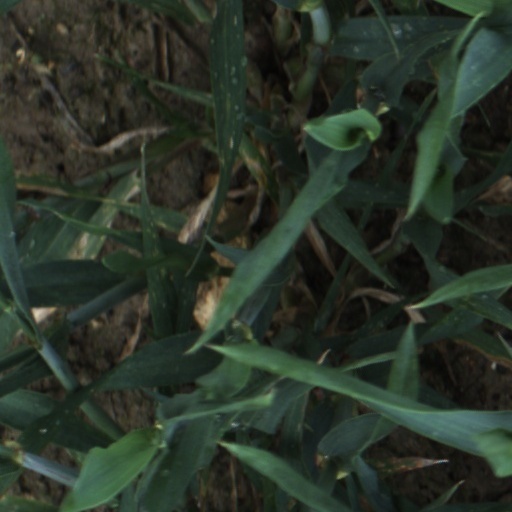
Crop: wheat